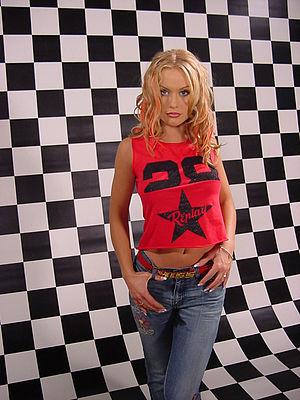
Nicole Safft, connue sous le pseudonyme de Rollergirl, est une chanteuse allemande dont le premier single est sorti en 1999.